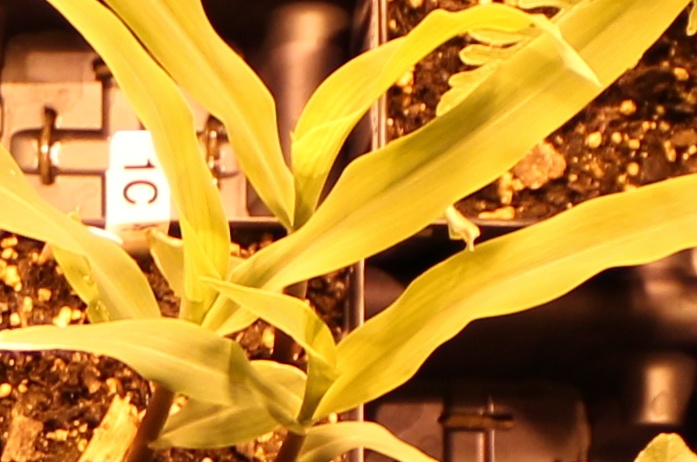
Label: Corn